Anita Garibaldi

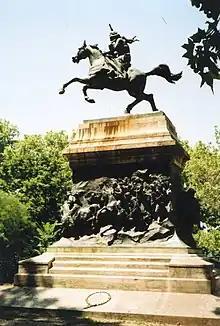
The statue of Anita Garibaldi on horseback, Janiculum Hill, Rome

Anita Garibaldi is a symbol of Brazilian republicanism and was recognized as a national heroine after the fall of the Brazilian Empire. There are city squares bearing her name in Brazil and a museum dedicated to her memory in Laguna.